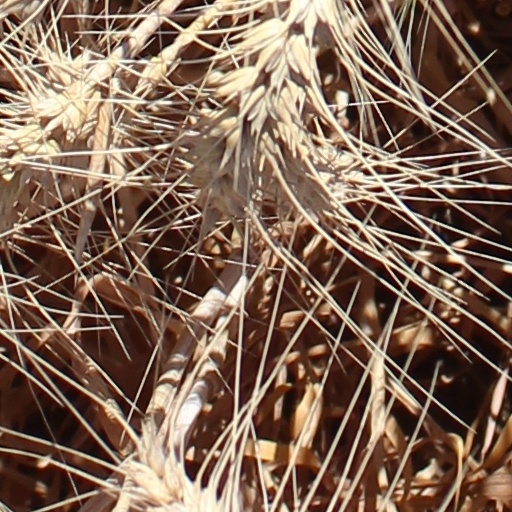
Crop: wheat